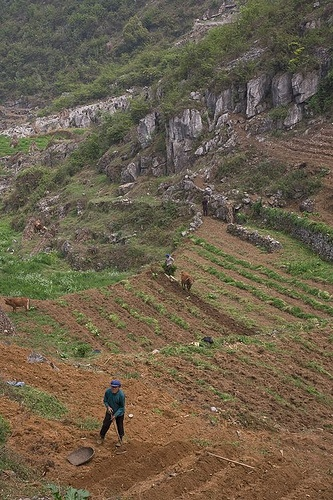
A man standing on farm land on a rocky hillside.
A person farming the dirt on a tall hillside
Workers tend to a farm on the side of a hill.
A man is standing on a hill side alone.
A man standing in a field working a garden.